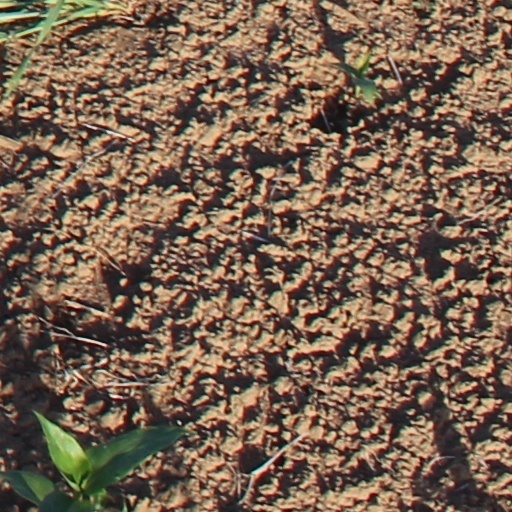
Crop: wheat